Polbrock

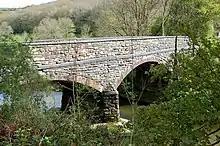
The bridge at Polbrock

Polbrock (meaning "badger's pool") is a small hamlet in north Cornwall, England, United Kingdom. It is situated two miles southeast of Wadebridge at and near Burlorne Pillow.